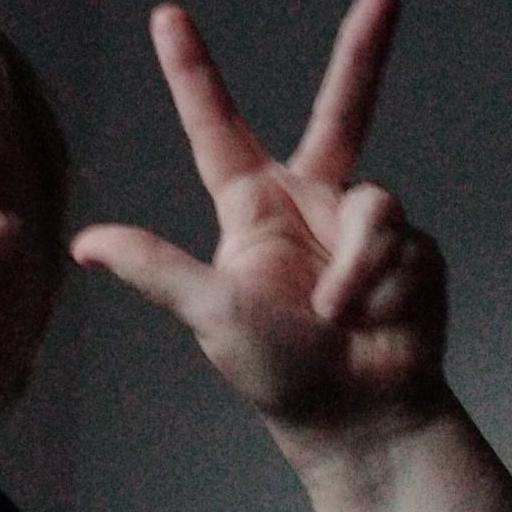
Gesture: three2